Cesar Chavez

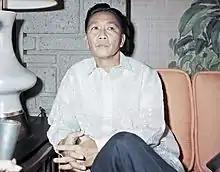
Chavez's support for the Filipino government of Ferdinand Marcos (pictured) brought strong criticism.

The ALRA law created a state agency, the California Agricultural Labor Relations Board (ALRB), to oversee union elections among farmworkers. Brown appointed a five-person board to lead the ALRB which was sympathetic to Chavez; it included the former UFW official LeRoy Chatfield. As the UFW prepared for the elections in the fields, Chavez organized a "1000 mile march" from the San Diego border up the coast in July 1975. During the march, he stopped to attend the second UFW convention. For the campaign, the UFW hired 500 organizers, many of them farmworkers. The UFW won more elections than it lost, although in instances where it went head-to-head with the Teamsters, the latter beat the UFW. This indicated that the UFW's greatest strengths were among vegetable and citrus growers, rather than in their original heartlands of the Delano vineyards. The Teamster victories in the Delano vineyards angered Chavez, who insisted that there had not been free elections there. Chavez criticised the ALRB and launched a targeted campaign against Walter Kintz, the ALRB's general counsel, demanding his resignation. He also put pressure on Governor Brown to remove Kintz.